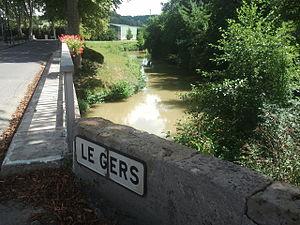
Le pont sur le Gers à Auterrive
Auterive est une commune française située dans le département du Gers en région Occitanie.